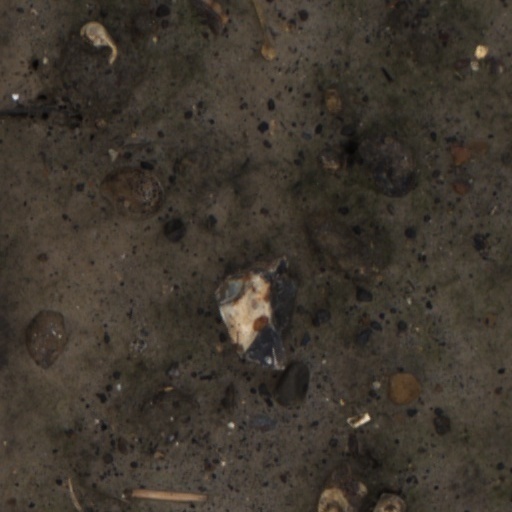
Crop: wheat